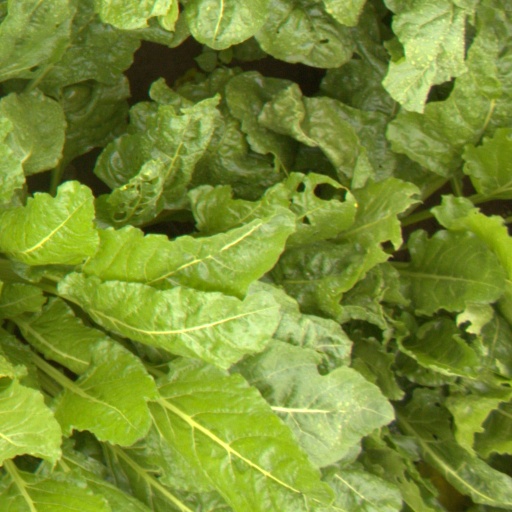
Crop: sugar beet